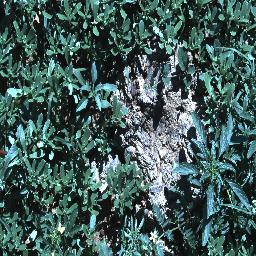
Label: negative